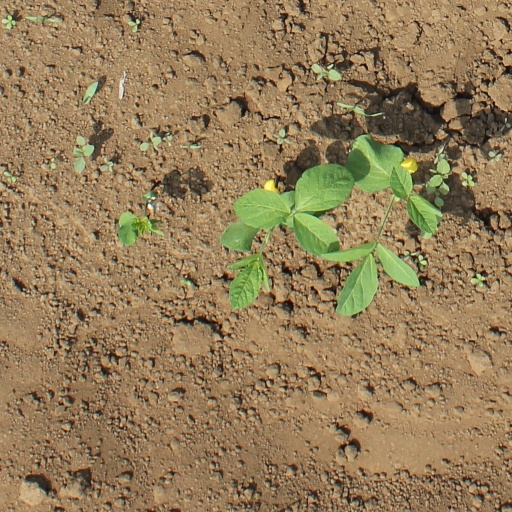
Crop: soybean